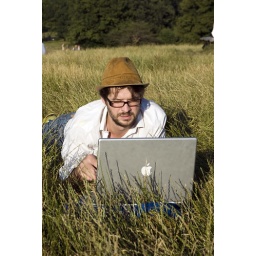
Man using Apple laptop computer outdoors in the grass on Hampstead Heath, London, England, UK